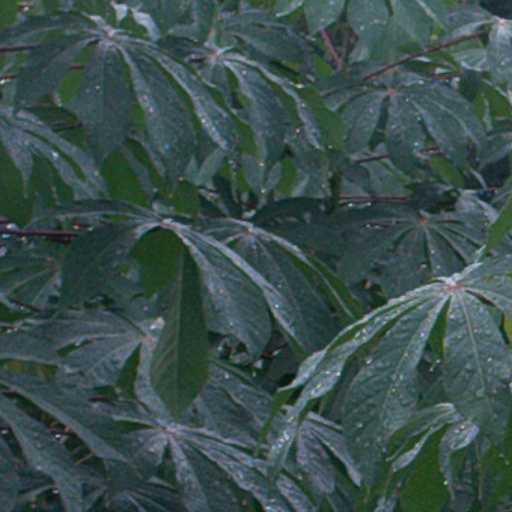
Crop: cassava